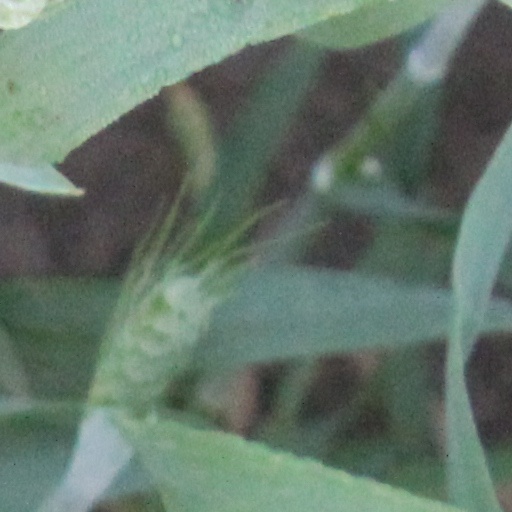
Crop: wheat